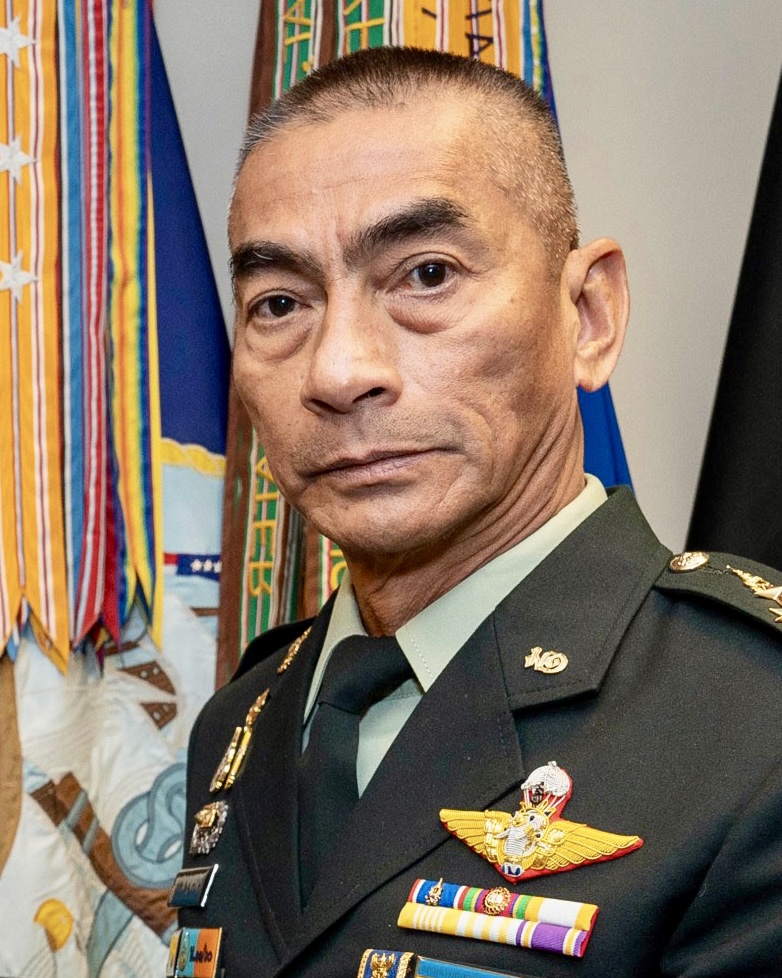
เฉลิมพล ศรีสวัสดิ์

| honorific-prefix = พลเอก
| image = Chalermpol Srisawat (Cropped).jpg
| honorific-suffix = มหาปรมาภรณ์ช้างเผือก|ม.ป.ช.
มหาวชิรมงกุฎ|ม.ว.ม., ประถมาภรณ์ช้างเผือก|ป.ช.
| order = วุฒิสภาไทย ชุดที่ 12|สมาชิกวุฒิสภา
| term_label = สมาชิกโดยตำแหน่ง
| term_start = 6 ธันวาคม พ.ศ. 2563
| term_end = 30 กันยายน พ.ศ. 2566
| order1 = สภานิติบัญญัติแห่งชาติ (ประเทศไทย) พ.ศ. 2557|สมาชิกสภานิติบัญญัติแห่งชาติ
| term_start1 = 11 ตุลาคม พ.ศ. 2559
| term_end1 = 21 พฤษภาคม พ.ศ. 2563
| order2 = เสนาธิการกองทัพไทย
| term_start2 = 1 ตุลาคม พ.ศ. 2563
| term_end2 = 30 กันยายน พ.ศ. 2566
| predecessor2 = พลเอก พรพิพัฒน์ เบญญศรี
| successor2 = พลเอก ทรงวิทย์ หนุนภักดี
| birth_place = อำเภอชัยบาดาล จังหวัดลพบุรี
| rank = ไฟล์:RTA OF-9 (General).svg|15px พลเอก ไฟล์:RTN OF-9 (Admiral).svg|15px พลเรือเอก ไฟล์:RTAF OF-9 (Air Chief Marshal).svg|15px พลอากาศเอก
| branch = เสนาธิการทหารเสนาธิการกองบัญชาการกองทัพไทย
| battles = กรณีพิพาทพรมแดนไทย–กัมพูชา

พลเอก เฉลิมพล ศรีสวัสดิ์ (เกิด 5 มกราคม พ.ศ. 2506) เป็นทหาร|นายทหารชาวไทยและนักการเมือง เคยดำรงตำแหน่งเจ้ากรมยุทธการทหารบก, รองผู้บัญชาการหน่วยเฉพาะกิจทหารมหาดเล็กรักษาพระองค์ 904, ผู้บัญชาการทหารสูงสุด และอดีตวุฒิสภา|สมาชิกวุฒิสภา
== การศึกษา ==
=== การศึกษาก่อนเข้ารับราชการทหาร ===
* โรงเรียนพิบูลวิทยาลัย
* โรงเรียนเตรียมทหาร รุ่นที่ 21
* โรงเรียนนายร้อยพระจุลจอมเกล้า รุ่นที่ 32
=== การศึกษาเมื่อเข้ารับราชการแล้ว ===
==== หลักสูตรทางทหาร ====
* หลักสูตรส่งทางอากาศ รุ่นที่ 128
* หลักสูตรจู่โจม รุ่นที่ 73
* หลักสูตรปฐมนิเทศนายทหารใหม่ (จปร.) รุ่นที่ 7
* หลักสูตรชั้นนายร้อย เหล่าทหารม้า รุ่นที่ 2
* หลักสูตรชั้นนายพัน เหล่าทหารม้า รุ่นที่ 33
* หลักสูตรเสนาธิการทหารบก ชุดที่ 72
* หลักสูตรการป้องกันราชอาณาจักร (วปอ.) รุ่นที่ 59
== การรับราชการทหาร ==
เมื่อครั้งดำรงตำแหน่งเจ้ากรมยุทธการทหารบก ท่านมีส่วนในการเขียนแผน “จักรพงษ์ภูวนาถ” ในการศึกเขาพระวิหาร เมื่อปี พ.ศ. 2554 เคยเข้ารับการฝึกหลักสูตรนายทหารสัญญาบัตรหน่วยทหารรักษาพระองค์เป็นระยะเวลา 3 เดือน และได้เข้าดำรงตำแหน่งสำคัญในหน่วยเฉพาะกิจทหารมหาดเล็กรักษาพระองค์ 904 ในตำแหน่ง รองผู้บัญชาการหน่วยเฉพาะกิจทหารมหาดเล็กรักษาพระองค์ 904
พล.อ. เฉลิมพล รับราชการช่วงแรก ๆ พล.อ. เฉลิมพล ได้ยศ "ร้อยตรี"ในปี พ.ศ. 2528 และได้รับตำแหน่ง ผู้บังคับหมวด กองร้อยลาดตระเวน กองพันทหารม้าที่ 22 และพล.อ. เฉลิมพล เคยได้รับตำแหน่ง
# ผู้บังคับการทหารม้า
# ผู้บังคับการกองร้อยลาดตระเวน
# นายทหารยุทธการและการฝึก
ในขณะที่ได้ยศร้อยโท และร้อยเอก ตอนที่ พล.อ. เฉลิมพลได้ยศ"พันตรี"ในปี พ.ศ. 2541 พล.อ. เฉลิมพล ได้รับตำแหน่ง
# ฝ่ายอำนวยการที่ 3 กองพันทหารม้าที่ 27
# อาจารย์ประจำโรงเรียนเสนาธิการทหารบก
# ผู้ช่วยหัวหน้าฝ่ายข่าวกรอง ฝ่ายอากาศ ฝ่ายยุทธการ กองพลทหารม้าที่ 2
# รองผู้บังคับการ กองพันทหารม้าที่ 1 รักษาพระองค์
ตอนที่ พล.อ. เฉลิมพล ได้ยศ"พันโท"ในปี พ.ศ. 2547 พล.อ. เฉลิมพล ได้รับตำแหน่ง
# หัวหน้าฝ่ายยุทธการ กองพลทหารม้าที่ 2
# ผู้บังคับการกองพันทหารม้าที่ 25 รักษาพระองค์
# หัวหน้ากองกรมยุทธการทหารบก (พล.อ. เฉลิมพล เริ่มดำรงตำแหน่งในกรมยุทธการทหารบกในปี พ.ศ. 2546 ซึ่งตำแหน่งนั้นก็คือหัวหน้ากอง)
และในปี พ.ศ. 2547 พล.อ. เฉลิมพล ได้ยศ"พันเอก"และได้รับตำแหน่ง
# ฝ่ายเสนาธิการ ประจำกรมยุทธการทหารบก
# นายทหารปฏิบัติการ ประจำกรมยุทธการทหารบก
# ผู้อำนวยการกอง กรมยุทธการทหารบก
# เสนาธิการกองพลทหารม้าที่ 2 รักษาพระองค์
# รองผู้บัญชาการกองพลทหารม้าที่ 2 รักษาพระองค์
และในปี พ.ศ. 2558 พล.อ. เฉลิมพล ได้รับแต่งตั้งเป็นนายพลและได้ยศ"พลตรี"ดำรงตำแหน่งผู้บัญชาการกองพลทหารม้าที่ 2 รักษาพระองค์ และในปี พ.ศ. 2560 พล.อ. เฉลิมพล ได้ยศ"พลโท"และได้ดำรงตำแหน่งเป็นเจ้ากรมยุทธการทหารบกและในปี 2561 ก็ได้ย้ายไปเป็นรองเสนาธิการทหารบกและตอนกลางปี 2562 พล.อ. เฉลิมพล ได้จากรองเสนาธิการทหารบกไปเป็นผู้ทรงคุณวุฒิพิเศษกองทัพบกและได้รับยศเป็นพลเอก ที่ย้ายจากรองเสนาธิการทหารบกไปเป็นผู้ทรงคุณวุฒินั้นเพื่อที่จะได้รับแต่งตั้งเป็นเสนาธิการทหารใน ตุลาคม 2562 จนกระทั่งในปี 2563 มีพระบรมราชโอการโปรดเกล้า ฯ ให้ พล.อ. เฉลิมพล ได้รับตำแหน่งเป็นผู้บัญชาการทหารสูงสุดคนที่ 35 ของไทย อีกทั้งพลเอกเฉลิมพลยังได้รับราชการพิเศษด้วยเช่นราชองครักษ์เวร, ตุลาการศาลทหารกรุงเทพ, นายทหารพิเศษประจำหน่วย กองพันทหารม้าที่ 27 รักษาพระองค์
ในปี พ.ศ. 2563 พล.อ. เฉลิมพล ผู้บัญชาการทหารสูงสุด ได้รับแต่งตั้งให้เป็นหัวหน้าศูนย์ปฏิบัติการแก้ไขสถานการณ์ฉุกเฉินด้านความมั่นคง เนื่องจากสถานการณ์การแพร่ระบาดของโรคติดเชื้อไวรัสโคโรนา 2019|โรคโควิด-19 และ ในวันที่ 5 พฤษภาคม​ พ.ศ. 2564​ ดำรงตำแหน่งกรรมการ ศูนย์บูรณาการแก้ไขสถานการณ์โควิด–19 ในพื้นที่กรุงเทพมหานครและปริมณฑล
== ยศทางทหาร ==
* พ.ศ. 2528 : ร้อยตรี | คำสั่ง กห ที่ 109/28 ลง 15 ก.พ. 28
* พ.ศ. 2528 : ร้อยโทราชกิจจานุเบกษา, ประกาศสำนักนายกรัฐมนตรี เรื่อง พระราชทานยศทหาร หน้า ๑๙๙ เล่ม ๑๐๒ ตอนที่ ๑๖๕, ๘ พฤศจิกายน พ.ศ. ๒๕๒๘
* พ.ศ. 2531 : ร้อยเอกราชกิจจานุเบกษา, ประกาศสำนักนายกรัฐมนตรี เรื่อง พระราชทานยศทหาร หน้า ๑๘๗ เล่ม ๑๐๕ ตอนที่ ๑๙๓, ๒๓ พฤศจิกายน พ.ศ. ๒๕๓๑
* พ.ศ. 2534 : พันตรีราชกิจจานุเบกษา ฉบับพิเศษ, ประกาศสำนักนายกรัฐมนตรี เรื่อง พระราชทานยศทหาร หน้า ๑๕๐ เล่ม ๑๐๙ ตอนที่ ๑๑, ๑๗ มกราคม พ.ศ. ๒๕๓๕
* พ.ศ. 2541 : พันโทราชกิจจานุเบกษา, ประกาศสำนักนายกรัฐมนตรี เรื่อง พระราชทานยศทหารชั้นต่ำกว่านายพล หน้า ๘๔ เล่ม ๑๑๖ ตอนที่ ๔ข, ๒๕ กุมภาพันธ์ พ.ศ. ๒๕๔๒
* พ.ศ. 2547 : พันเอกราชกิจจานุเบกษา, ประกาศสำนักนายกรัฐมนตรี เรื่อง พระราชทานยศทหารชั้นต่ำกว่านายพล หน้า ๖๑ เล่ม ๑๒๒ ตอนที่ ๑๗ข, ๒๒ สิงหาคม พ.ศ. ๒๕๔๘
* พ.ศ. 2550 : พันเอก (พิเศษ) | คำสั่ง ทบ. (ฉ) ที่ 349/50 ลง 30 มี.ค. 50
* พ.ศ. 2558 : พลตรีราชกิจจานุเบกษา, ประกาศสำนักนายกรัฐมนตรี เรื่อง พระราชทานยศทหารชั้นนายพล ลำดับที่ ๓๓๕ หน้า ๑๑ เล่ม ๑๓๒ ตอนที่ ๒๒ข, ๒๘ สิงหาคม พ.ศ. ๒๕๕๘
* พ.ศ. 2560 : พลโทราชกิจจานุเบกษา, ประกาศสำนักนายกรัฐมนตรี เรื่อง พระราชทานยศทหารชั้นนายพล ลำดับที่ ๑๕๖ หน้า ๖ เล่ม ๑๓๔ ตอนที่ ๔๒ข, ๑ กันยายน พ.ศ. ๒๕๖๐
* พ.ศ. 2562 : พลเอกราชกิจจานุเบกษา, ประกาศสำนักนายกรัฐมนตรี เรื่อง พระราชทานยศทหารชั้นนายพล ลำดับที่ ๒๒ หน้า ๑ เล่ม ๑๓๖ ตอนที่ ๖ข, ๑๖ มีนาคม พ.ศ. ๒๕๖๒
* พ.ศ. 2564 : พลเรือเอก, พลอากาศเอกราชกิจจานุเบกษา, ประกาศสำนักนายกรัฐมนตรี เรื่อง พระราชทานยศทหารเป็นกรณีพิเศษ หน้า ๓ เล่ม ๑๓๘ ตอนที่ ๖ ข, ๑๐ กุมภาพันธ์ พ.ศ. ๒๕๖๔
== เครื่องราชอิสริยาภรณ์ ==
พลเอก เฉลิมพล ศรีสวัสดิ์ ได้รับพระราชทานเครื่องราชอิสริยาภรณ์ทั้งไทยและต่างประเทศ ดังนี้
=== เครื่องราชอิสริยาภรณ์ไทย ===
ราชกิจจานุเบกษา, พระบรมราชโองการ ประกาศ เรื่อง พระราชทานเครื่องราชอิสริยาภรณ์อันเป็นที่เชิดชูยิ่งช้างเผือกและเครื่องราชอิสริยาภรณ์อันมีเกียรติยศยิ่งมงกุฎไทย ประจำปี ๒๕๖๕, เล่ม ๑๔๐ ตอนพิเศษ ๑ ข หน้า ๓๖, ๒๐ พฤศจิกายน ๒๕๖๖
ราชกิจจานุเบกษา, ประกาศสำนักนายกรัฐมนตรี เรื่อง พระราชทานเครื่องราชอิสริยาภรณ์อันเป็นที่เชิดชูยิ่งช้างเผือกและเครื่องราชอิสริยาภรณ์อันมีเกียรติยศยิ่งมงกุฎไทย ประจำปี ๒๕๖๓, เล่ม ๑๓๘ ตอนพิเศษ ๑ ข หน้า ๖๗, ๒๒ มกราคม ๒๕๖๔
ราชกิจจานุเบกษา, ประกาศสำนักนายกรัฐมนตรี เรื่อง พระราชทานเหรียญพิทักษ์เสรีชน, เล่ม ๑๐๘ ตอนที่ ๒๑๔ ง ฉบับพิเศษ หน้า ๕๓, ๗ ธันวาคม ๒๕๓๔
ราชกิจจานุเบกษา, ประกาศสำนักนายกรัฐมนตรี เรื่อง พระราชทานเหรียญจักรมาลาและเหรียญจักรพรรดิมาลา, เล่ม ๑๑๗ ตอนที่ ๔ หน้า ๒๑, ๒๒ กุมภาพันธ์ ๒๕๔๓
=== เครื่องราชอิสริยาภรณ์ต่างประเทศ ===
* :
** พ.ศ. 2565 – ไฟล์:The Gallant Order of Military Service - Courageous Commander (Malaysia).svg|80px เครื่องราชอิสริยาภรณ์เกปาละวานัน อังกะตัน เตนเตรา ชั้นที่ 1
* :
**พ.ศ. 2566 – ไฟล์:Darjah Utama Bakti Cemerlang (Tentera) ribbon.png|80px เครื่องอิสริยาภรณ์อุตมะ บักติ เจเมอร์ลัง (เท็นเทรา)MINDEF Singapore. Top Military Award Conferred on Thai Chief of Defence Forces . เมื่อ 5 กรกฏาคม 2566. สืบค้นเมื่อ 17 กรกฏาคม 2566
* :
** พ.ศ. 2566 – ไฟล์:Ordine del Famoso Valore (Brunei).png|80px เครื่องราชอิสริยาภรณ์เคอเบอเรเนียน ไลลา เทอร์บิลัง ชั้นที่ 1วาสนา นาน่วม ผบ.ทหารสูงสุด ร่วมพิธีสวนสนามรักษาพระองค์ ของกองทัพบรูไนเฉลิมพระเกียรติ 77 พรรษา สมเด็จพระราชาธิบดีแห่งบรูไน. เมื่อ 17 กรกฎาคม 2566. สืบค้น 17 กรกฎาคม 2566
* :
**พ.ศ. 2567 – ไฟล์:US Legion of Merit Commander ribbon.png|80x80px ลีเจียนออฟเมอริต ชั้นผู้บังคับบัญชากองบัญชาการกองทัพไทย, พล.อ. เฉลิมพล ศรีสวัสดิ์ รับมอบเครื่องอิสริยาภรณ์ Legion of Merit (Degree of Commander) จาก พล.ร.อ. จอห์น ซี อากีลีโน ผู้บัญชาการกองกำลังสหรัฐอเมริกา ภาคพื้นอินโด – แปซิฟิก U.S. INDOPACOM Commander Presents Legion of Merit to Royal Thai Armed Forces Gen. Chalermphon
ไฟล์:Chalermphon Srisawasdi receives the Legion of Merit pinned by John C. Aquilino at a ceremony in Bangkok on Jan. 18, 2024.jpg|thumb|281x281px|พล.ร.อ. จอห์น ซี. อาควิลิโน ผู้บัญชาการหน่วยบัญชาการทหารสหรัฐภาคอินโดแปซิฟิก|ทหารสหรัฐภาคอินโดแปซิฟิก ประดับลีเจียนออฟเมอริต ชั้นผู้บังคับบัญชา แก่พล.อ. เฉลิมพล ในปีพ.ศ. 2567
== อ้างอิง ==
== แหล่งข้อมูลอื่น ==
* รู้จัก! 'บิ๊กแก้ว' ทหารม้า ครบเครื่อง ‘บู๊-บุ๋น’
* ผบ.ทสส. รับ-ส่งหน้าที่ “บิ๊กแก้ว” ให้คำมั่น จะทำให้ทัพไทยเป็นหลักประกันให้ปท.ชาติ
หมวดหมู่:ผู้ได้รับเครื่องราชอิสริยาภรณ์ ป.ช.
หมวดหมู่:ผู้ได้รับเครื่องราชอิสริยาภรณ์ ม.ว.ม.
หมวดหมู่:ทหารบกชาวไทย
หมวดหมู่:บุคคลจากโรงเรียนเตรียมทหาร
หมวดหมู่:บุคคลจากโรงเรียนนายร้อยพระจุลจอมเกล้า
หมวดหมู่:บุคคลจากโรงเรียนเสนาธิการทหารบก
หมวดหมู่:บุคคลจากวิทยาลัยป้องกันราชอาณาจักร
หมวดหมู่:บุคคลจากอำเภอชัยบาดาล
หมวดหมู่:บุคคลที่ยังมีชีวิตอยู่
หมวดหมู่:ผู้บัญชาการทหารสูงสุดไทย
หมวดหมู่:บุคคลที่เกิดในปี พ.ศ. 2506